Flemish Baroque painting

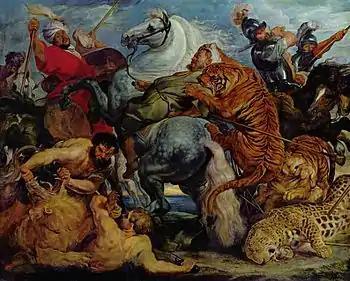
Peter Paul Rubens, "The Tiger, Leopard and Lion Hunt", "c". 1617–1618. Musée des Beaux Arts, Rennes. This painting is typical of Rubens's "exotic" hunts painted between about 1615 and 1625.

Jan Brueghel the Elder was one of the important innovators of the floral still life around 1600. These paintings, which presented immaculately observed arrangements and compositions, were imaginary creations of flowers that bloom at different times of the years. They were popular with leading patrons and nobility across Europe, and generally have an underlying Vanitas motif. The compositions of Brueghel's paintings were also influential on later Dutch flower pieces. Brueghel's sons Jan Brueghel the Younger and Ambrosius Brueghel were also flower specialists. Osias Beert (1580–1624) was another flower painter at the beginning of the 17th century. His paintings share many similarities with northern contemporaries such as Ambrosius Bosschaert the Elder.